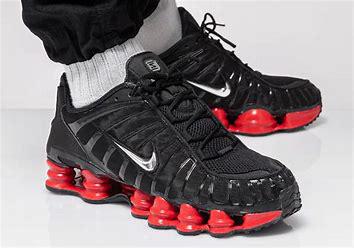
Brand: Nike
Model: Shox TL